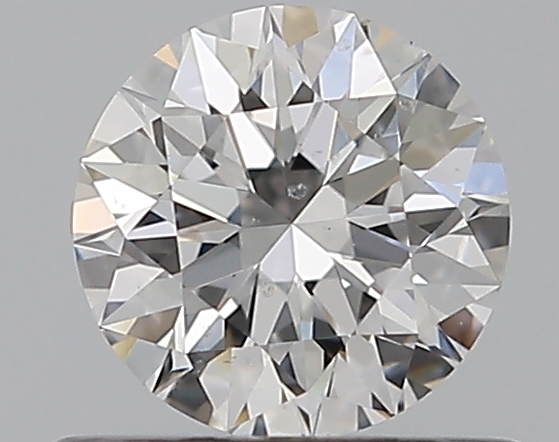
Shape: round
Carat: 0.51
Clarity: SI1
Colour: F
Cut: EX
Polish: EX
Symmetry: EX
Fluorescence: N
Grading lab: GIA
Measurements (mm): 5.11 x 5.14 x 3.2